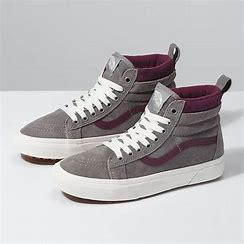
Brand: Vans
Model: SK8 Hi MTE